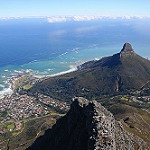
Label: mountain